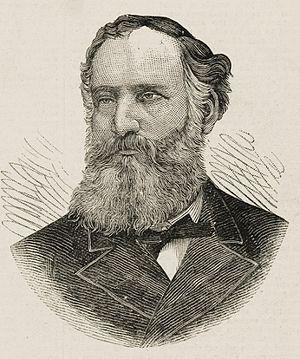
George Richard Dibbs était un homme politique australien qui fut le dixième Premier Ministre de Nouvelle-Galles du Sud. Il fut Premier Ministre à trois reprises.